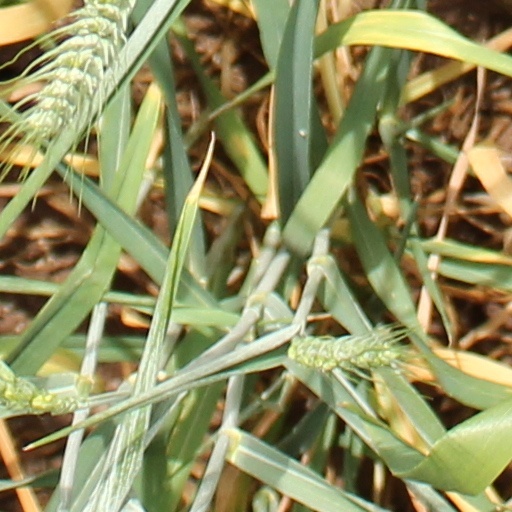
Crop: wheat